Seaside resort

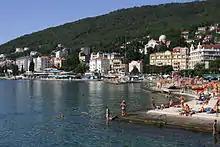
Opatija in Croatia

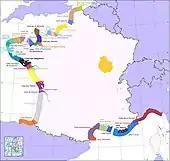
A map of the French coastline showing various resort areas

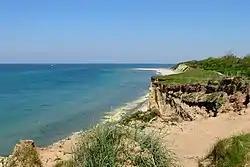
Steep coast at Darss West Beach, near Ahrenshoop in Germany

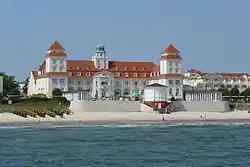
Kurhaus of Binz on Rügen island, one of the most famous German seaside spas, which showcases the typical resort architecture of Germany's Pomeranian coast

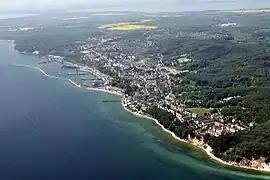
An aerial view of Sassnitz seaside resort and the nearby Jasmund National Park chalk cliffs, Rugia island in Germany

There are many seaside resorts on the jagged coastline of Croatia and its several islands, including: